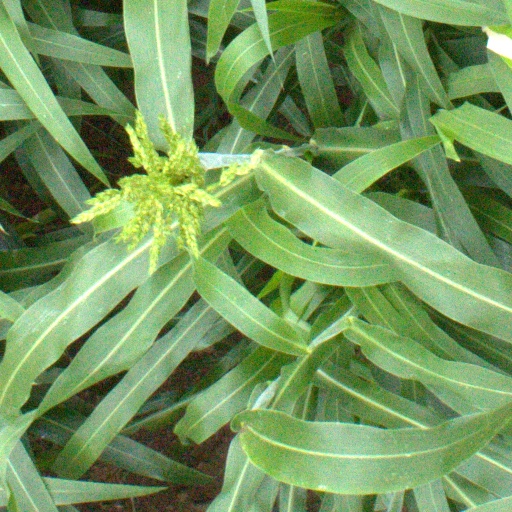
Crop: sorghum